State Hydraulic Works (Turkey)

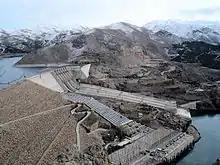
In the background brown mountains sprinkled with snow and a few clumps of dark green trees. Big pipes descend a thick concrete dam with electrical equipment at the base.

Turkey has a total of 280,000 square kilometres of agricultural area, of which 85,000 km is economically irrigable and 49,000 km is currently being irrigated. As of 2005, an area of 28,000 km is equipped with facilities of State Hydraulic Works's irrigation projects, making 10% of the total agricultural area and 57% of the irrigated area in Turkey.